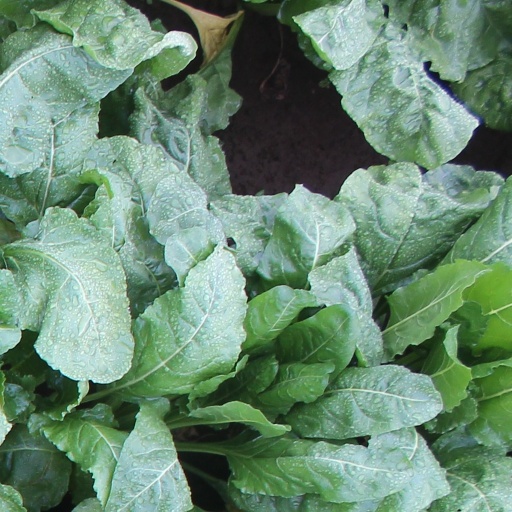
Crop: sugar beet